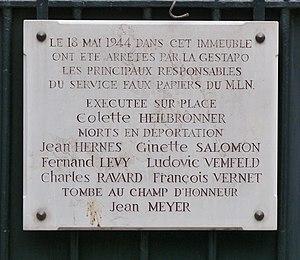
Cité des Fleurs, voie privée, Paris (17e arrond.), Plaque commémorative sur la grille de la maison au n°25, fait de résistance.
La cité des Fleurs est un site immobilier desservi par une voie privée, fermée à la circulation publique, dans le 17ᵉ arrondissement de Paris.